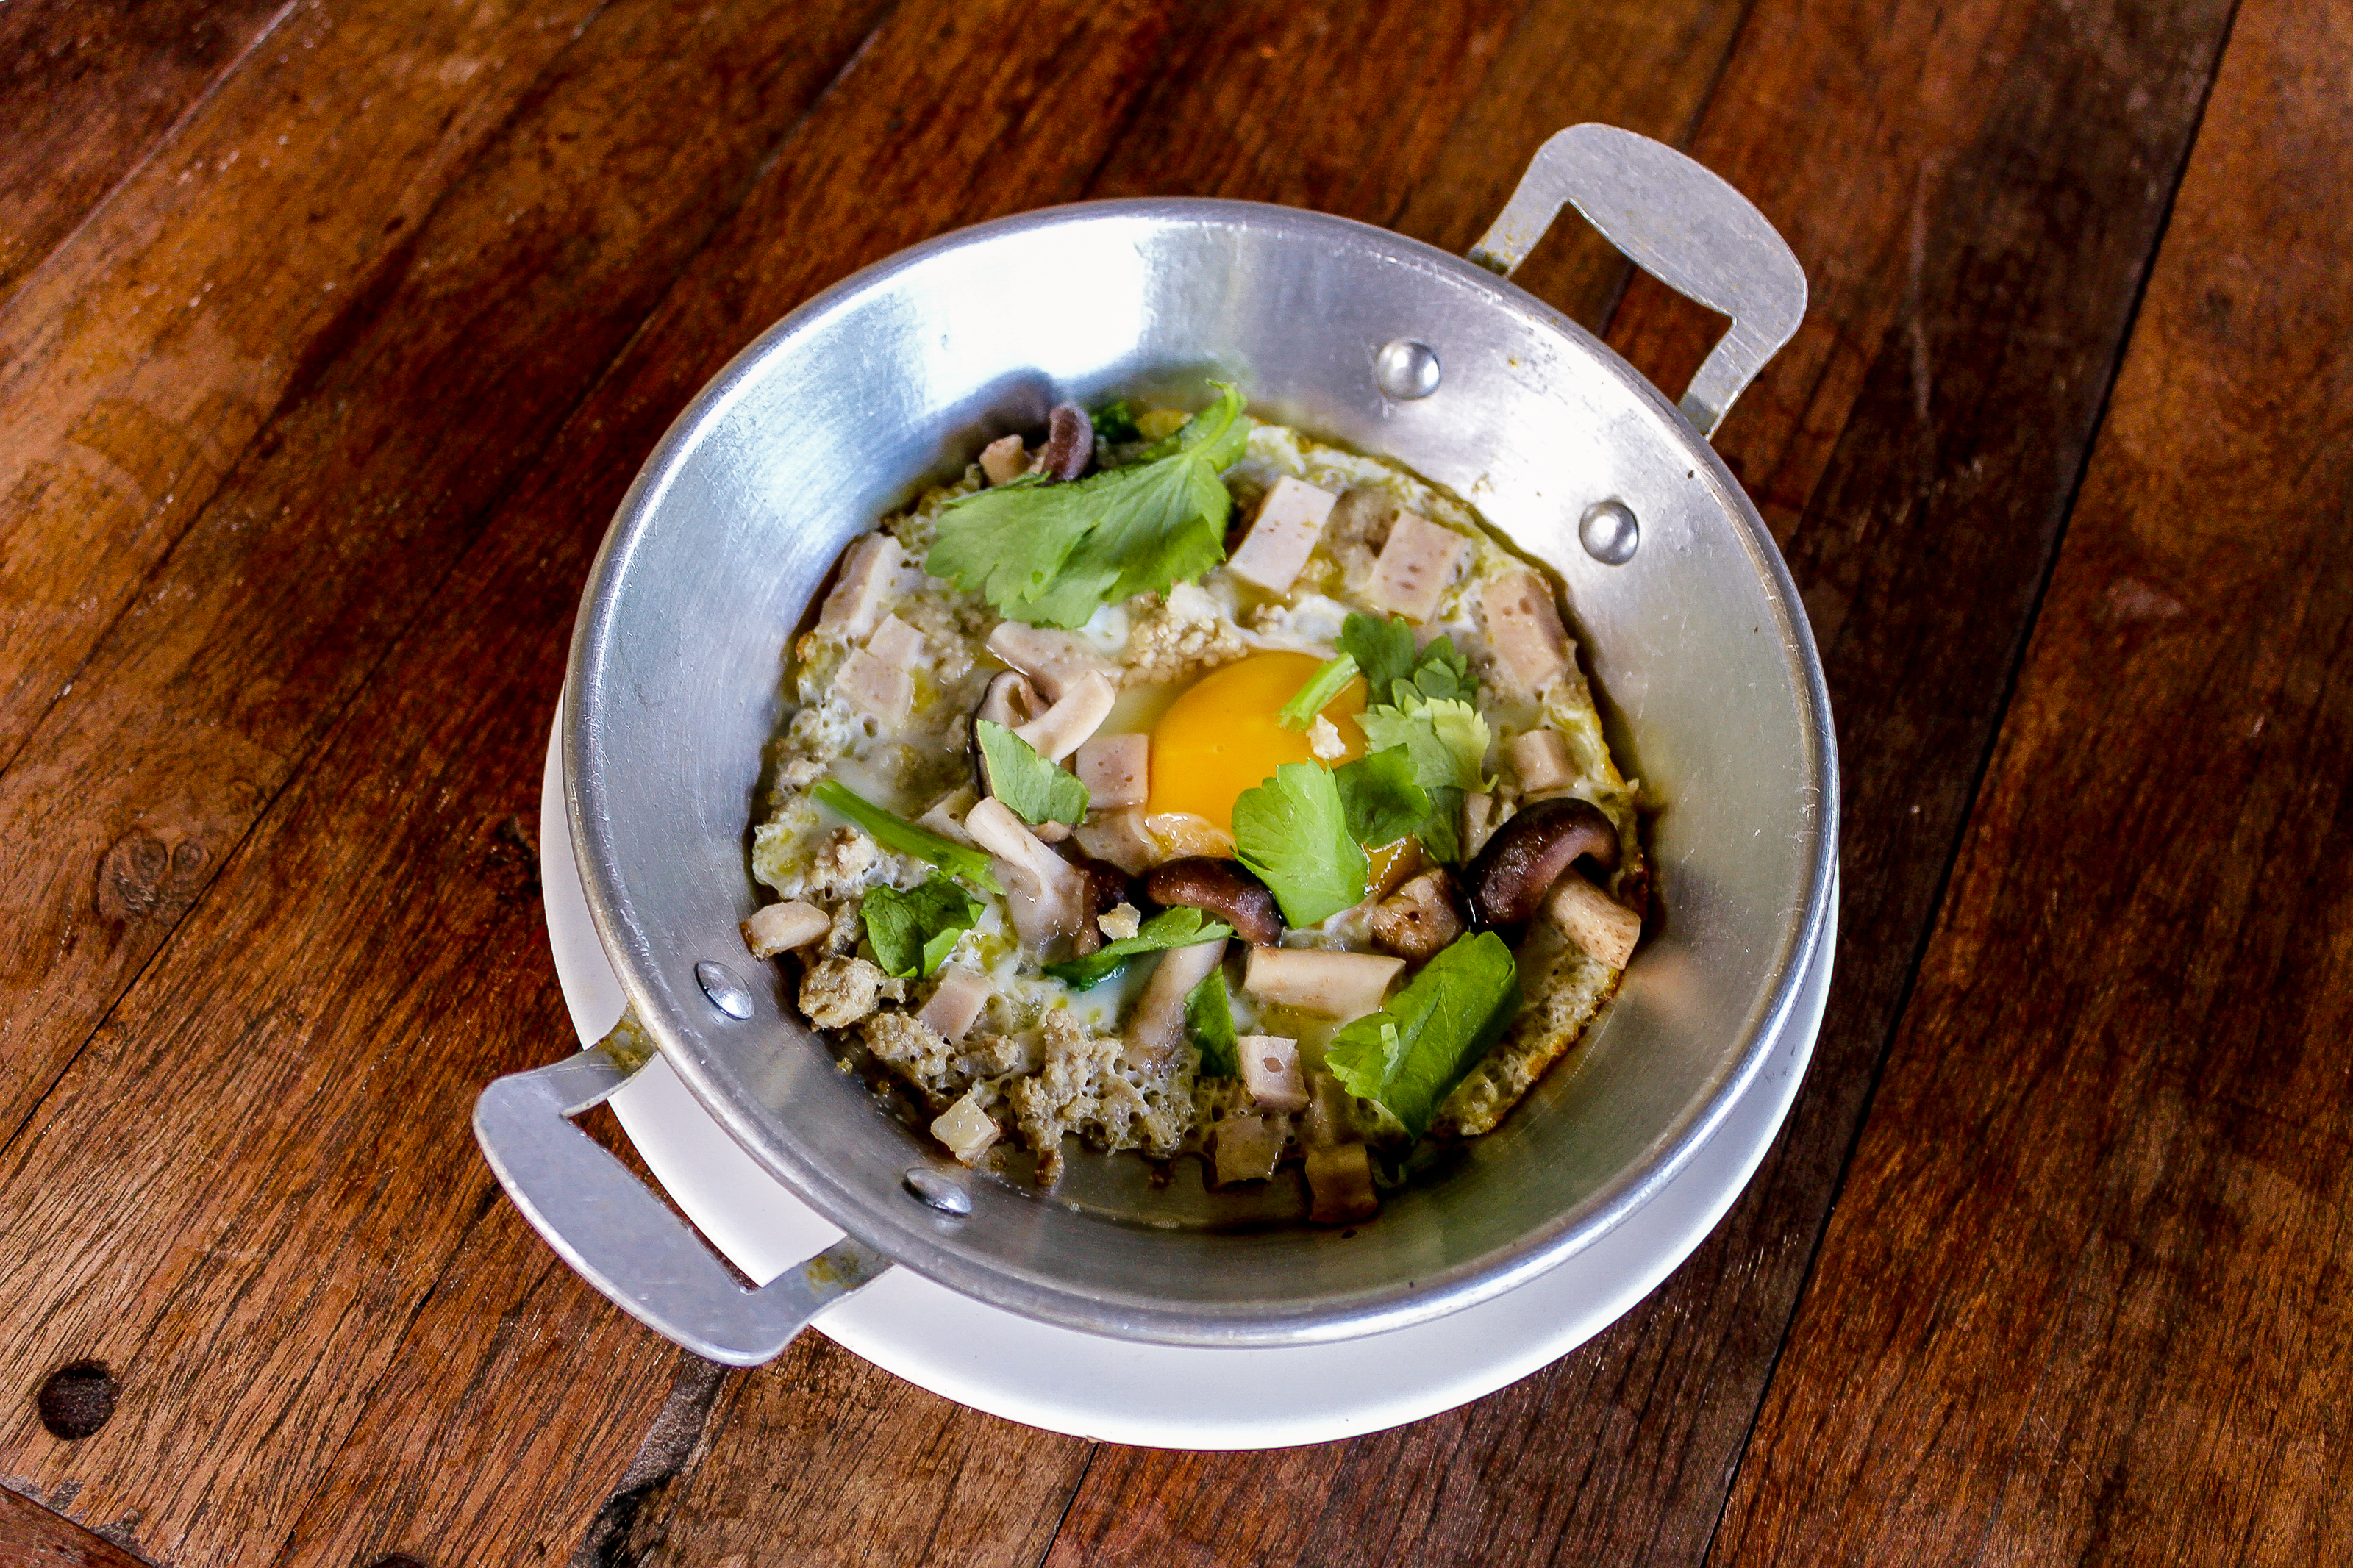
cuisine, cooking, delicious, traditional, dinner, fresh, food, gourmet, meal, pan, lunch, style, healthy, egg, dish, thai, tasty, thailand, eat, plate, meat, bread, morning, omelet, pork, bacon, breakfast, sausage, cooked, topping, vegetarian food, vegetable, recipe, asian food, stuffing